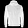
Label: Coat